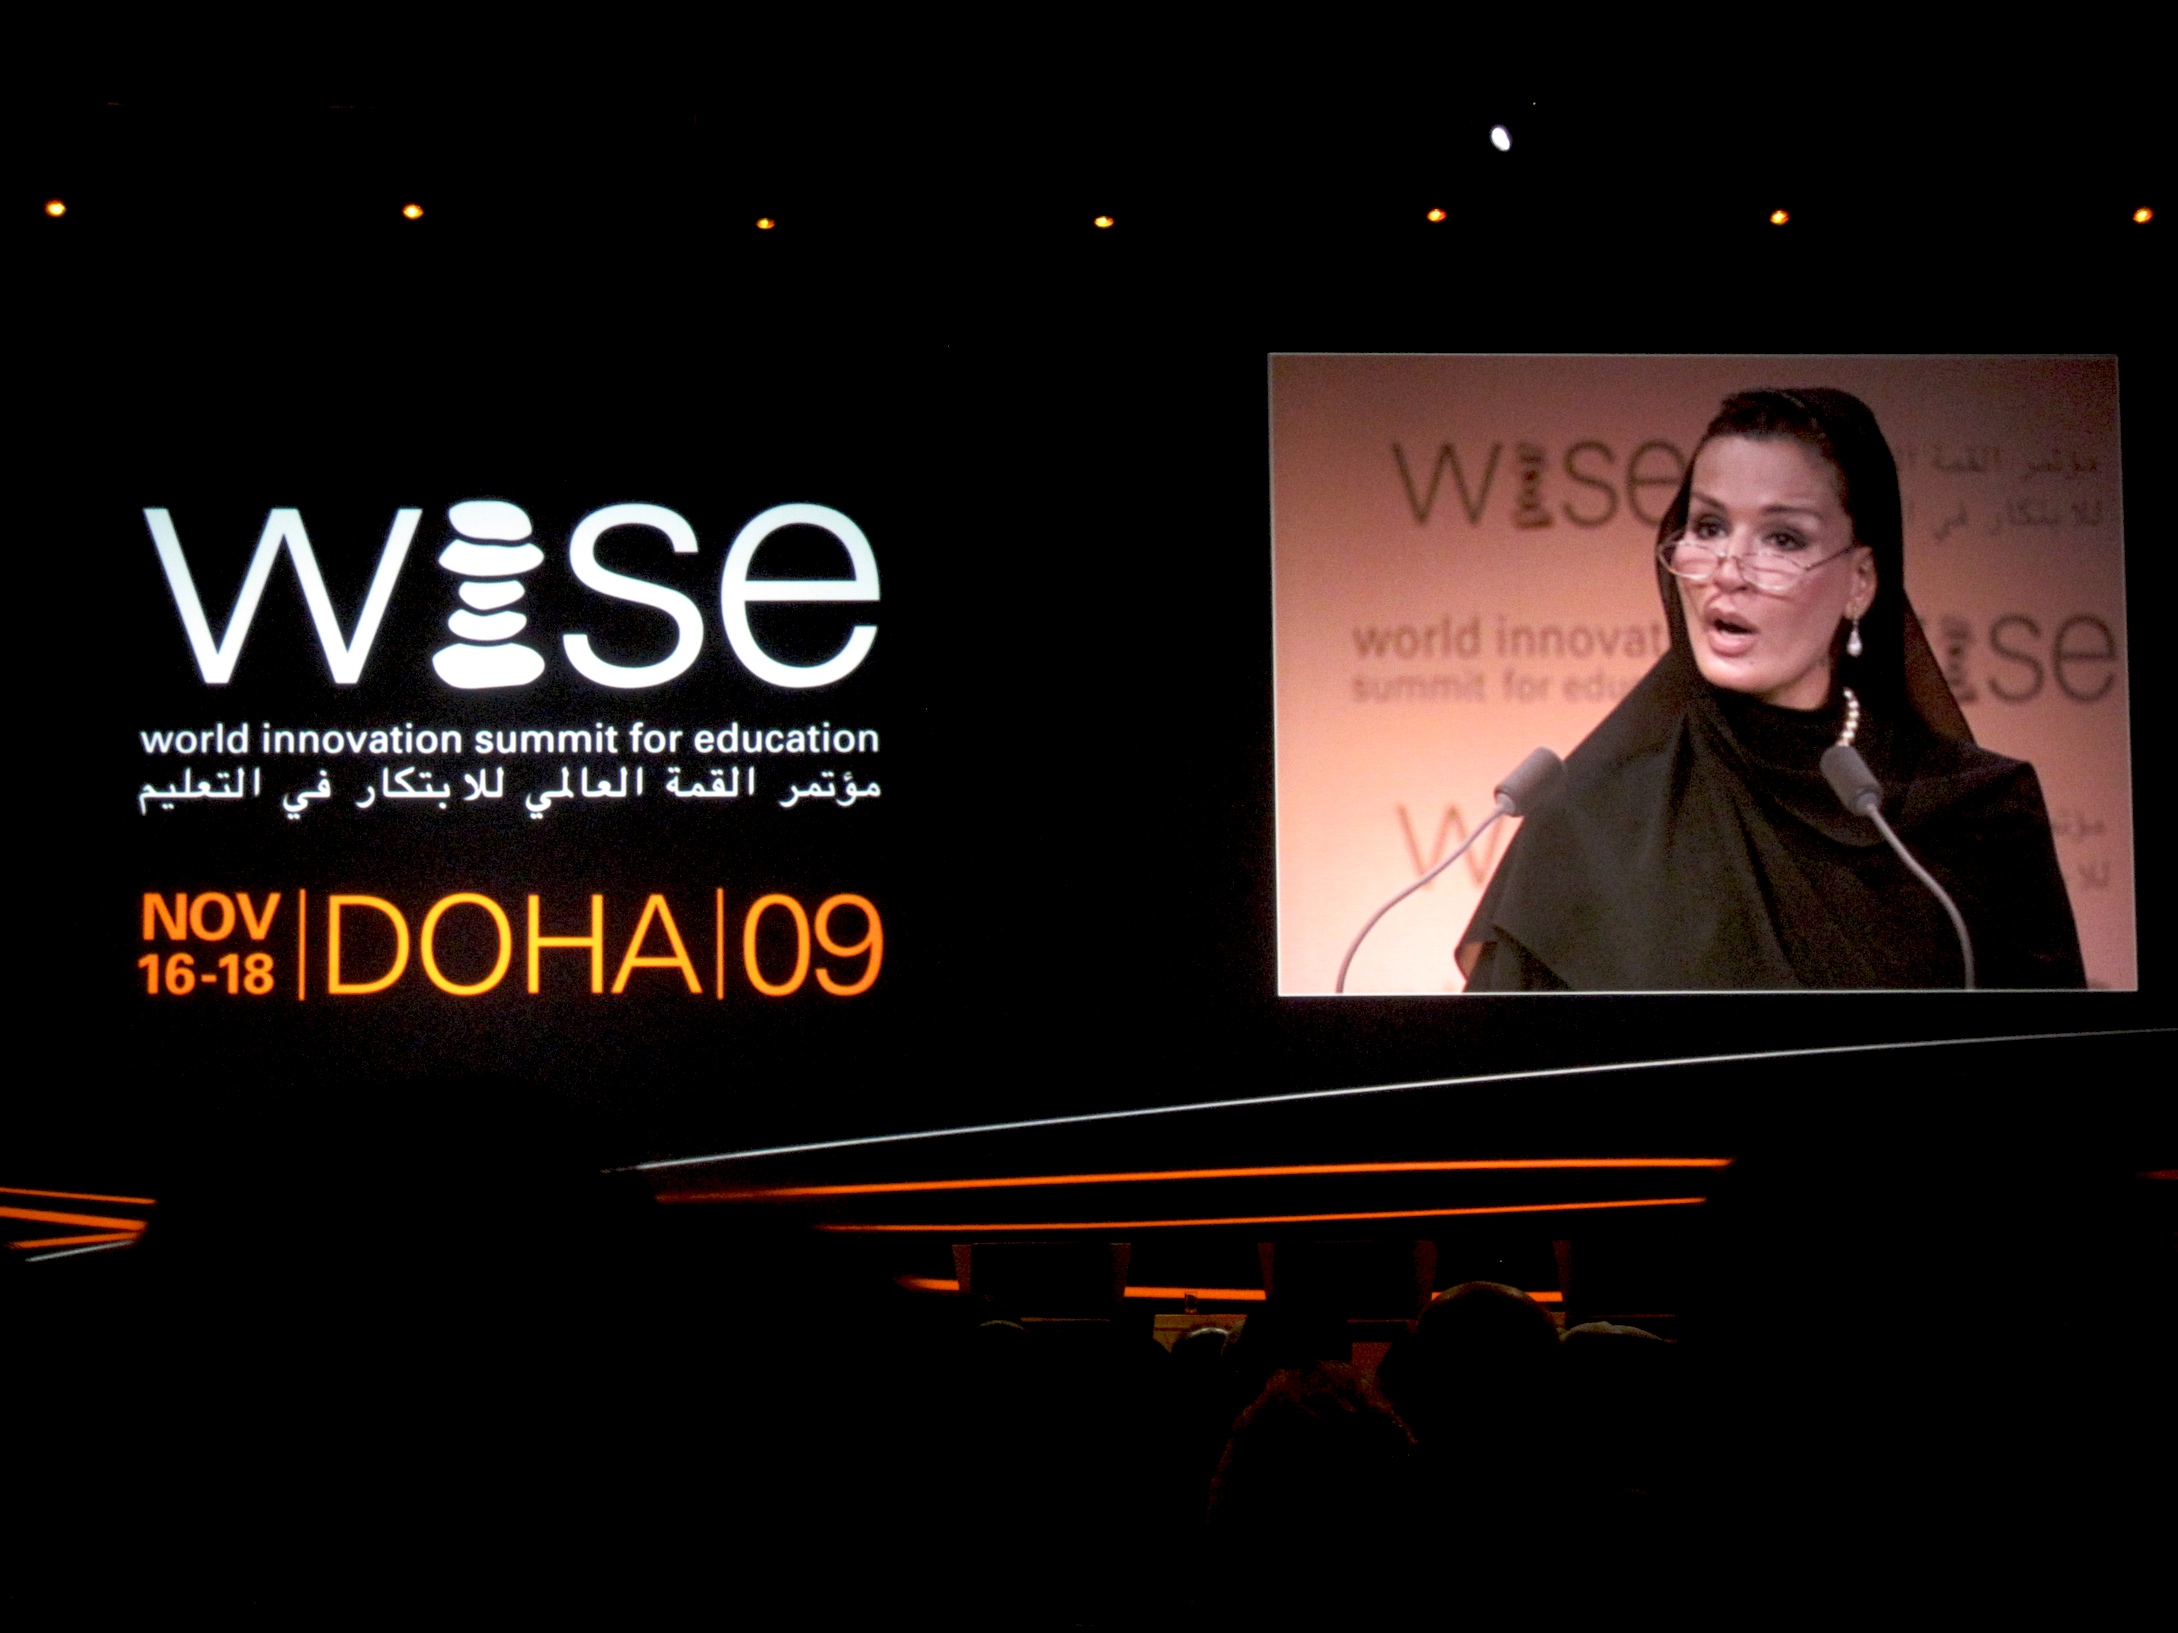
advertising, brand, font, wise09, presentation